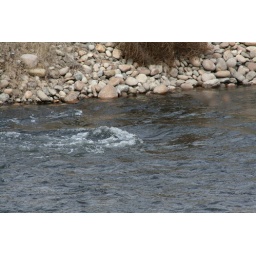
Ripples in the water as the river passes through Hart Park.